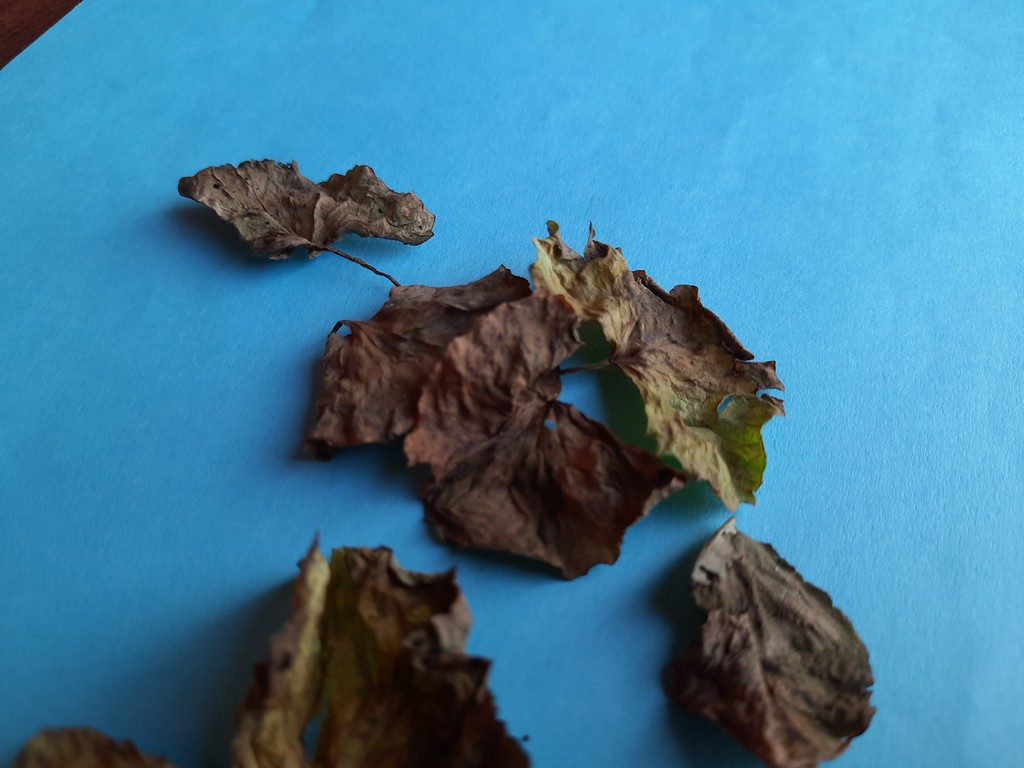
Label: Dried